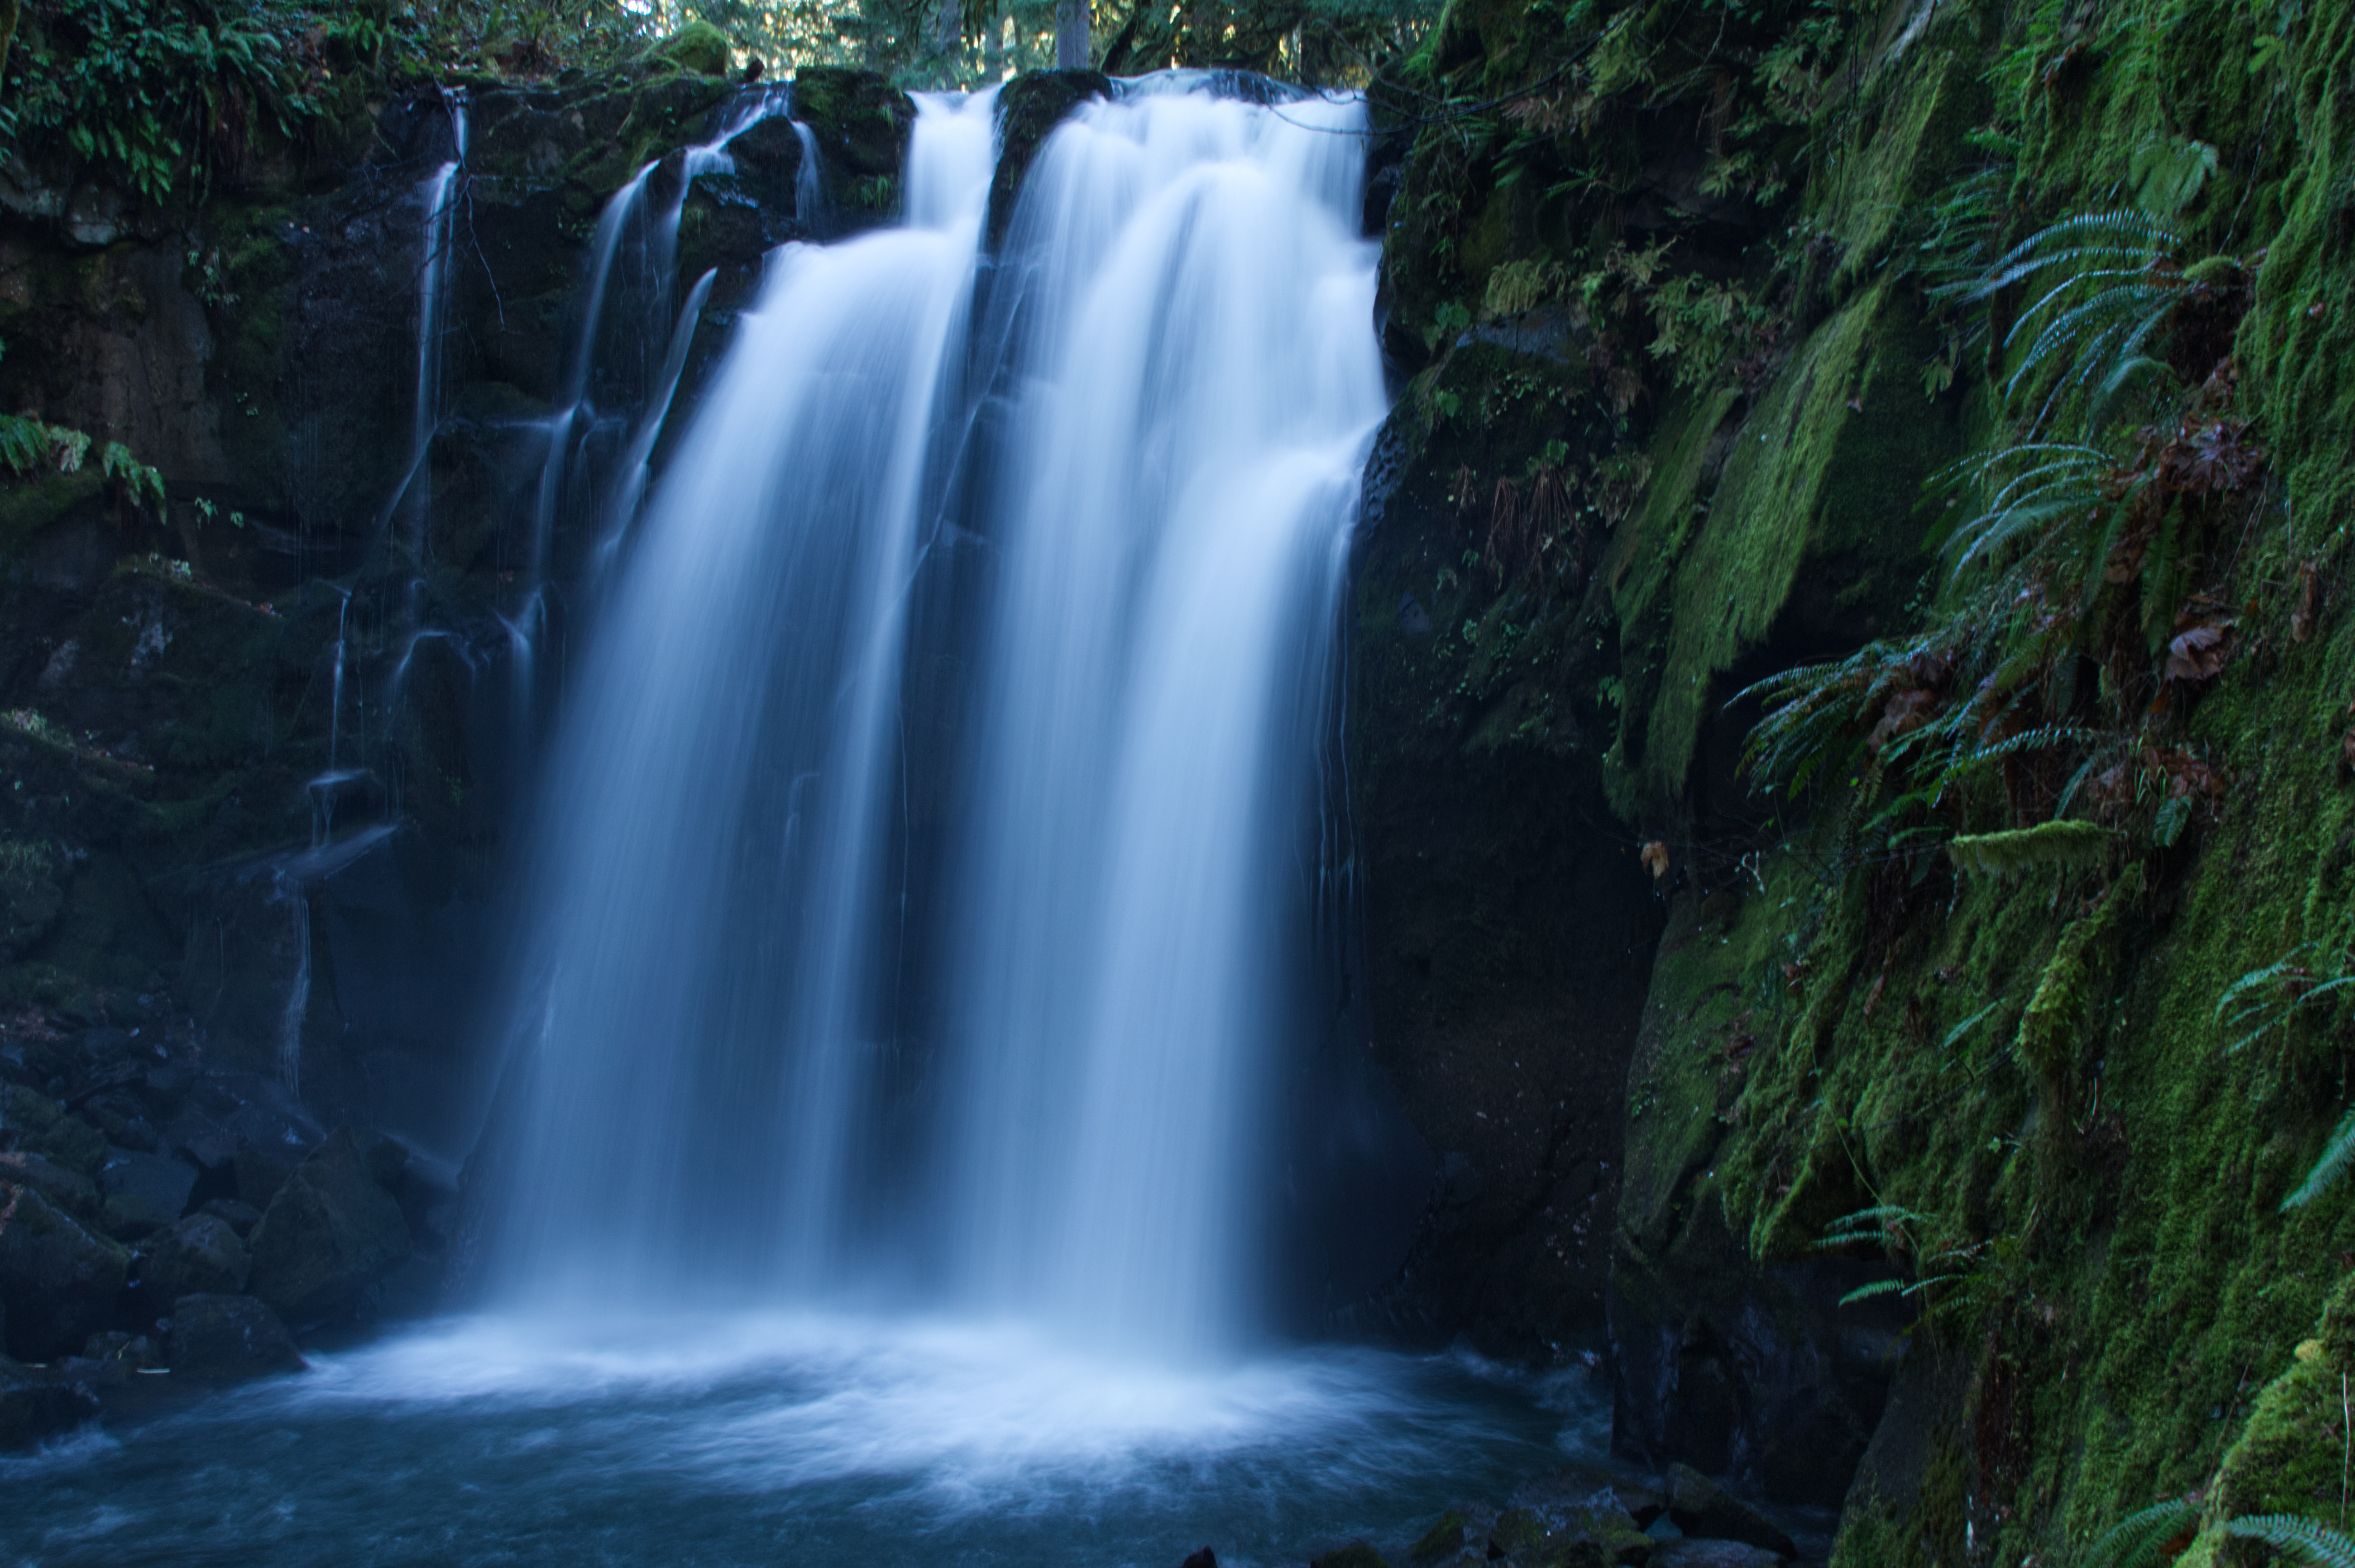
water, water resources, plant, ecoregion, spring, fluvial landforms of streams, natural landscape, branch, waterfall, chute, watercourse, riparian zone, tree, landscape, formation, water feature, forest, mountain river, creek, stream, terrestrial plant, woodland, rapid, temperate broadleaf and mixed forest, electric blue, jungle, grass, rock, riparian forest, old growth forest, nature reserve, tropical and subtropical coniferous forests, valdivian temperate rain forest, rainforest, ravine, vascular plant, moss, non vascular land plant, river, arroyo, Northern hardwood forest, escarpment, mineral spring